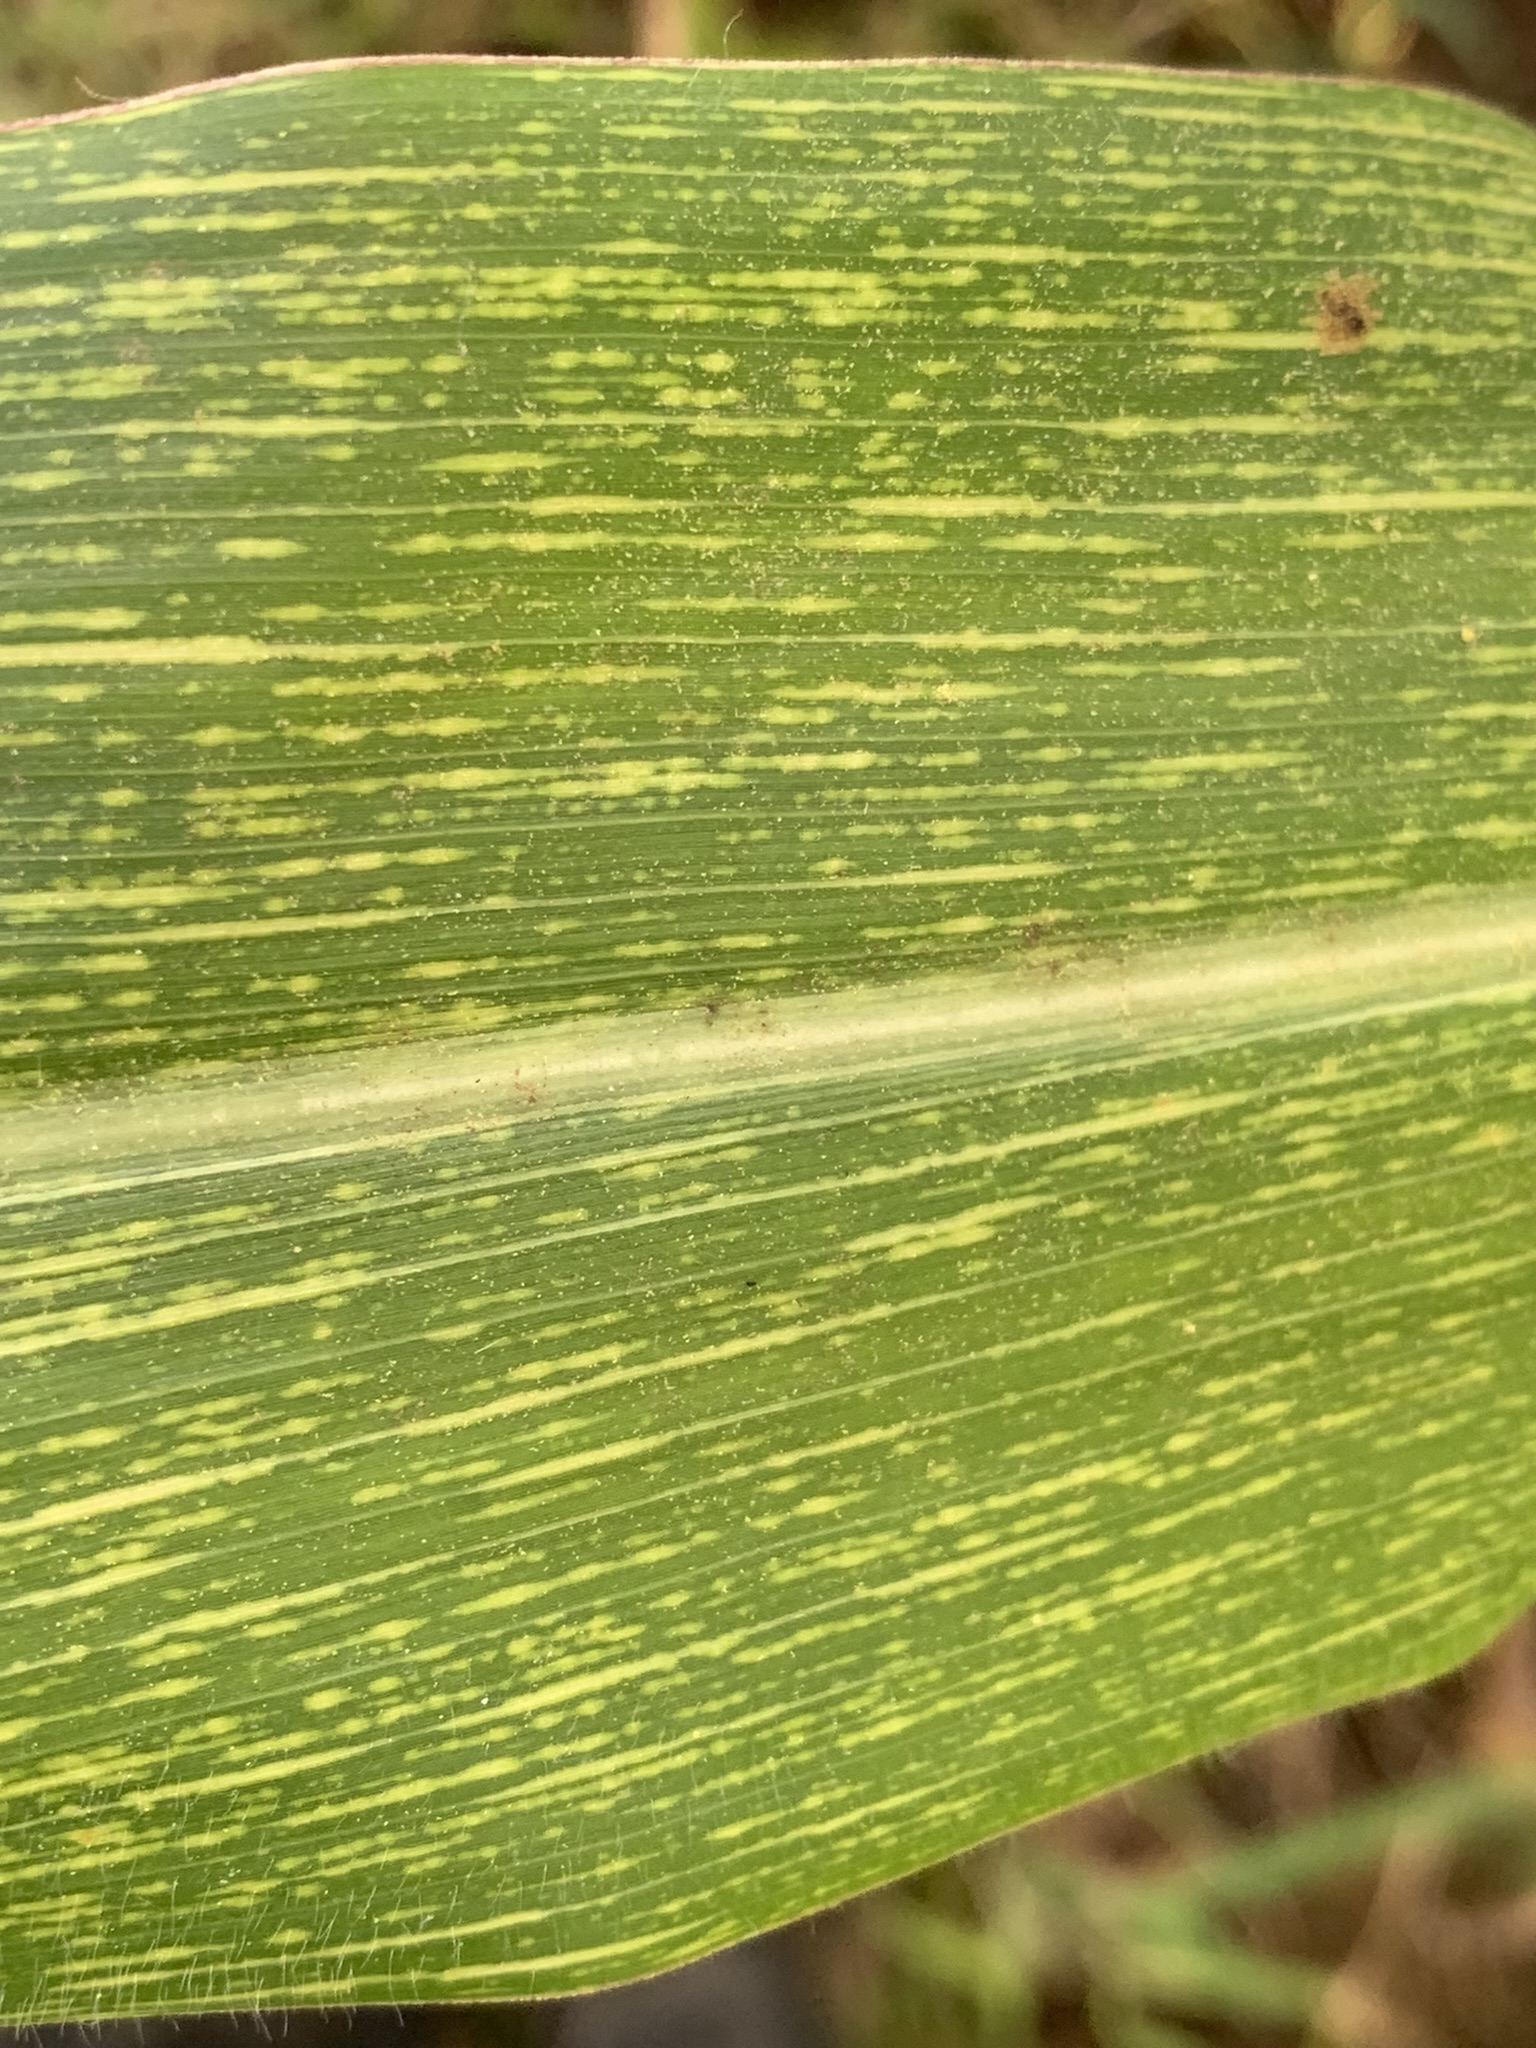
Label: MSV